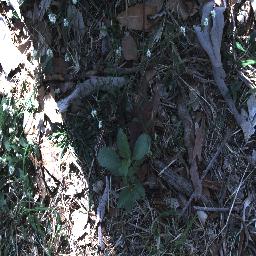
Label: snake_weed